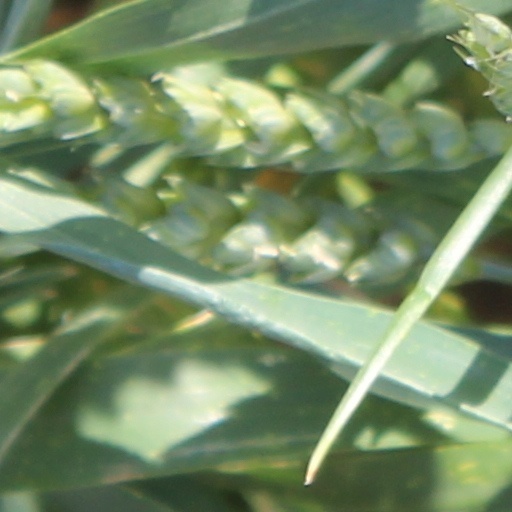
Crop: wheat